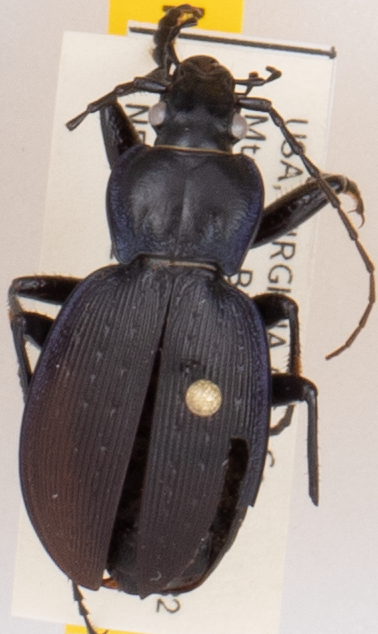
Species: Carabus goryi
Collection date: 2019-07-30
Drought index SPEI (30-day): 0.42
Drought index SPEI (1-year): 2.09
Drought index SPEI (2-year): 2.09